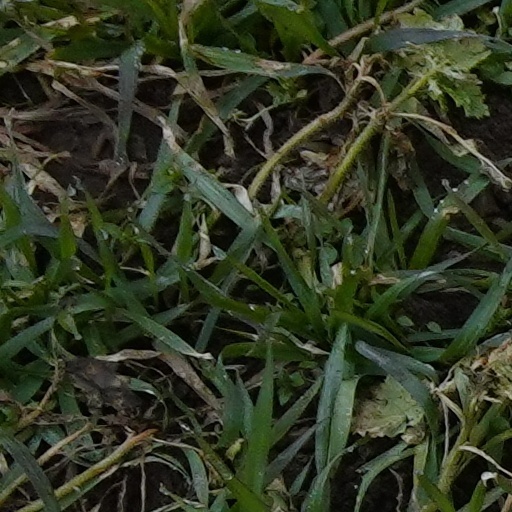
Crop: wheat